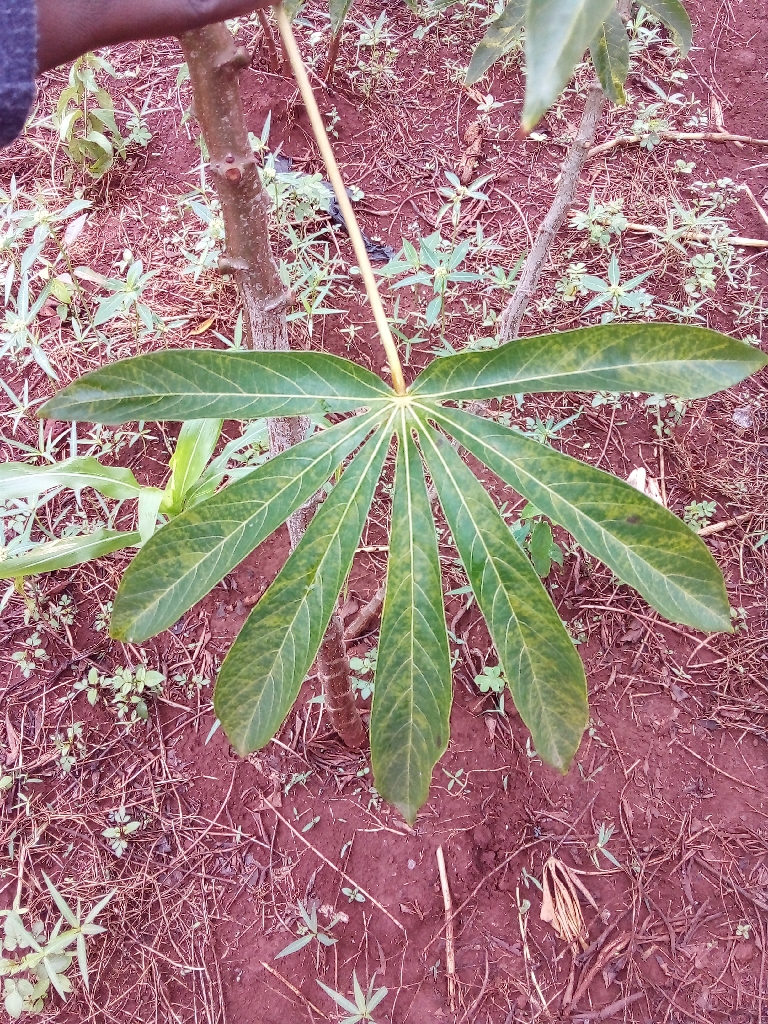
Label: cassava brown streak disease (cbsd)